Pasar Senen railway station

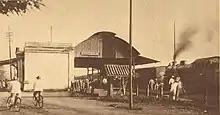

The development of Pasar Senen requires adequate transportation facilities, especially trains. This station was opened by the "Bataviasche Oosterspoorweg Maatschappij" (BOS) on 31 March 1887 as a small stop. The opening of this station coincided with the opening of the Batavia-Bekasi railway line. The line was then bought by Staatsspoorwegen (SS) in 1898 because of BOS' debt which was swelling.